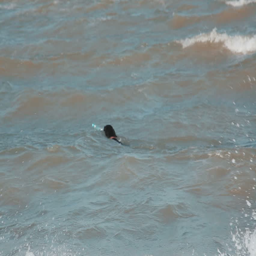
dog jumping into the sea , to fetch a stick